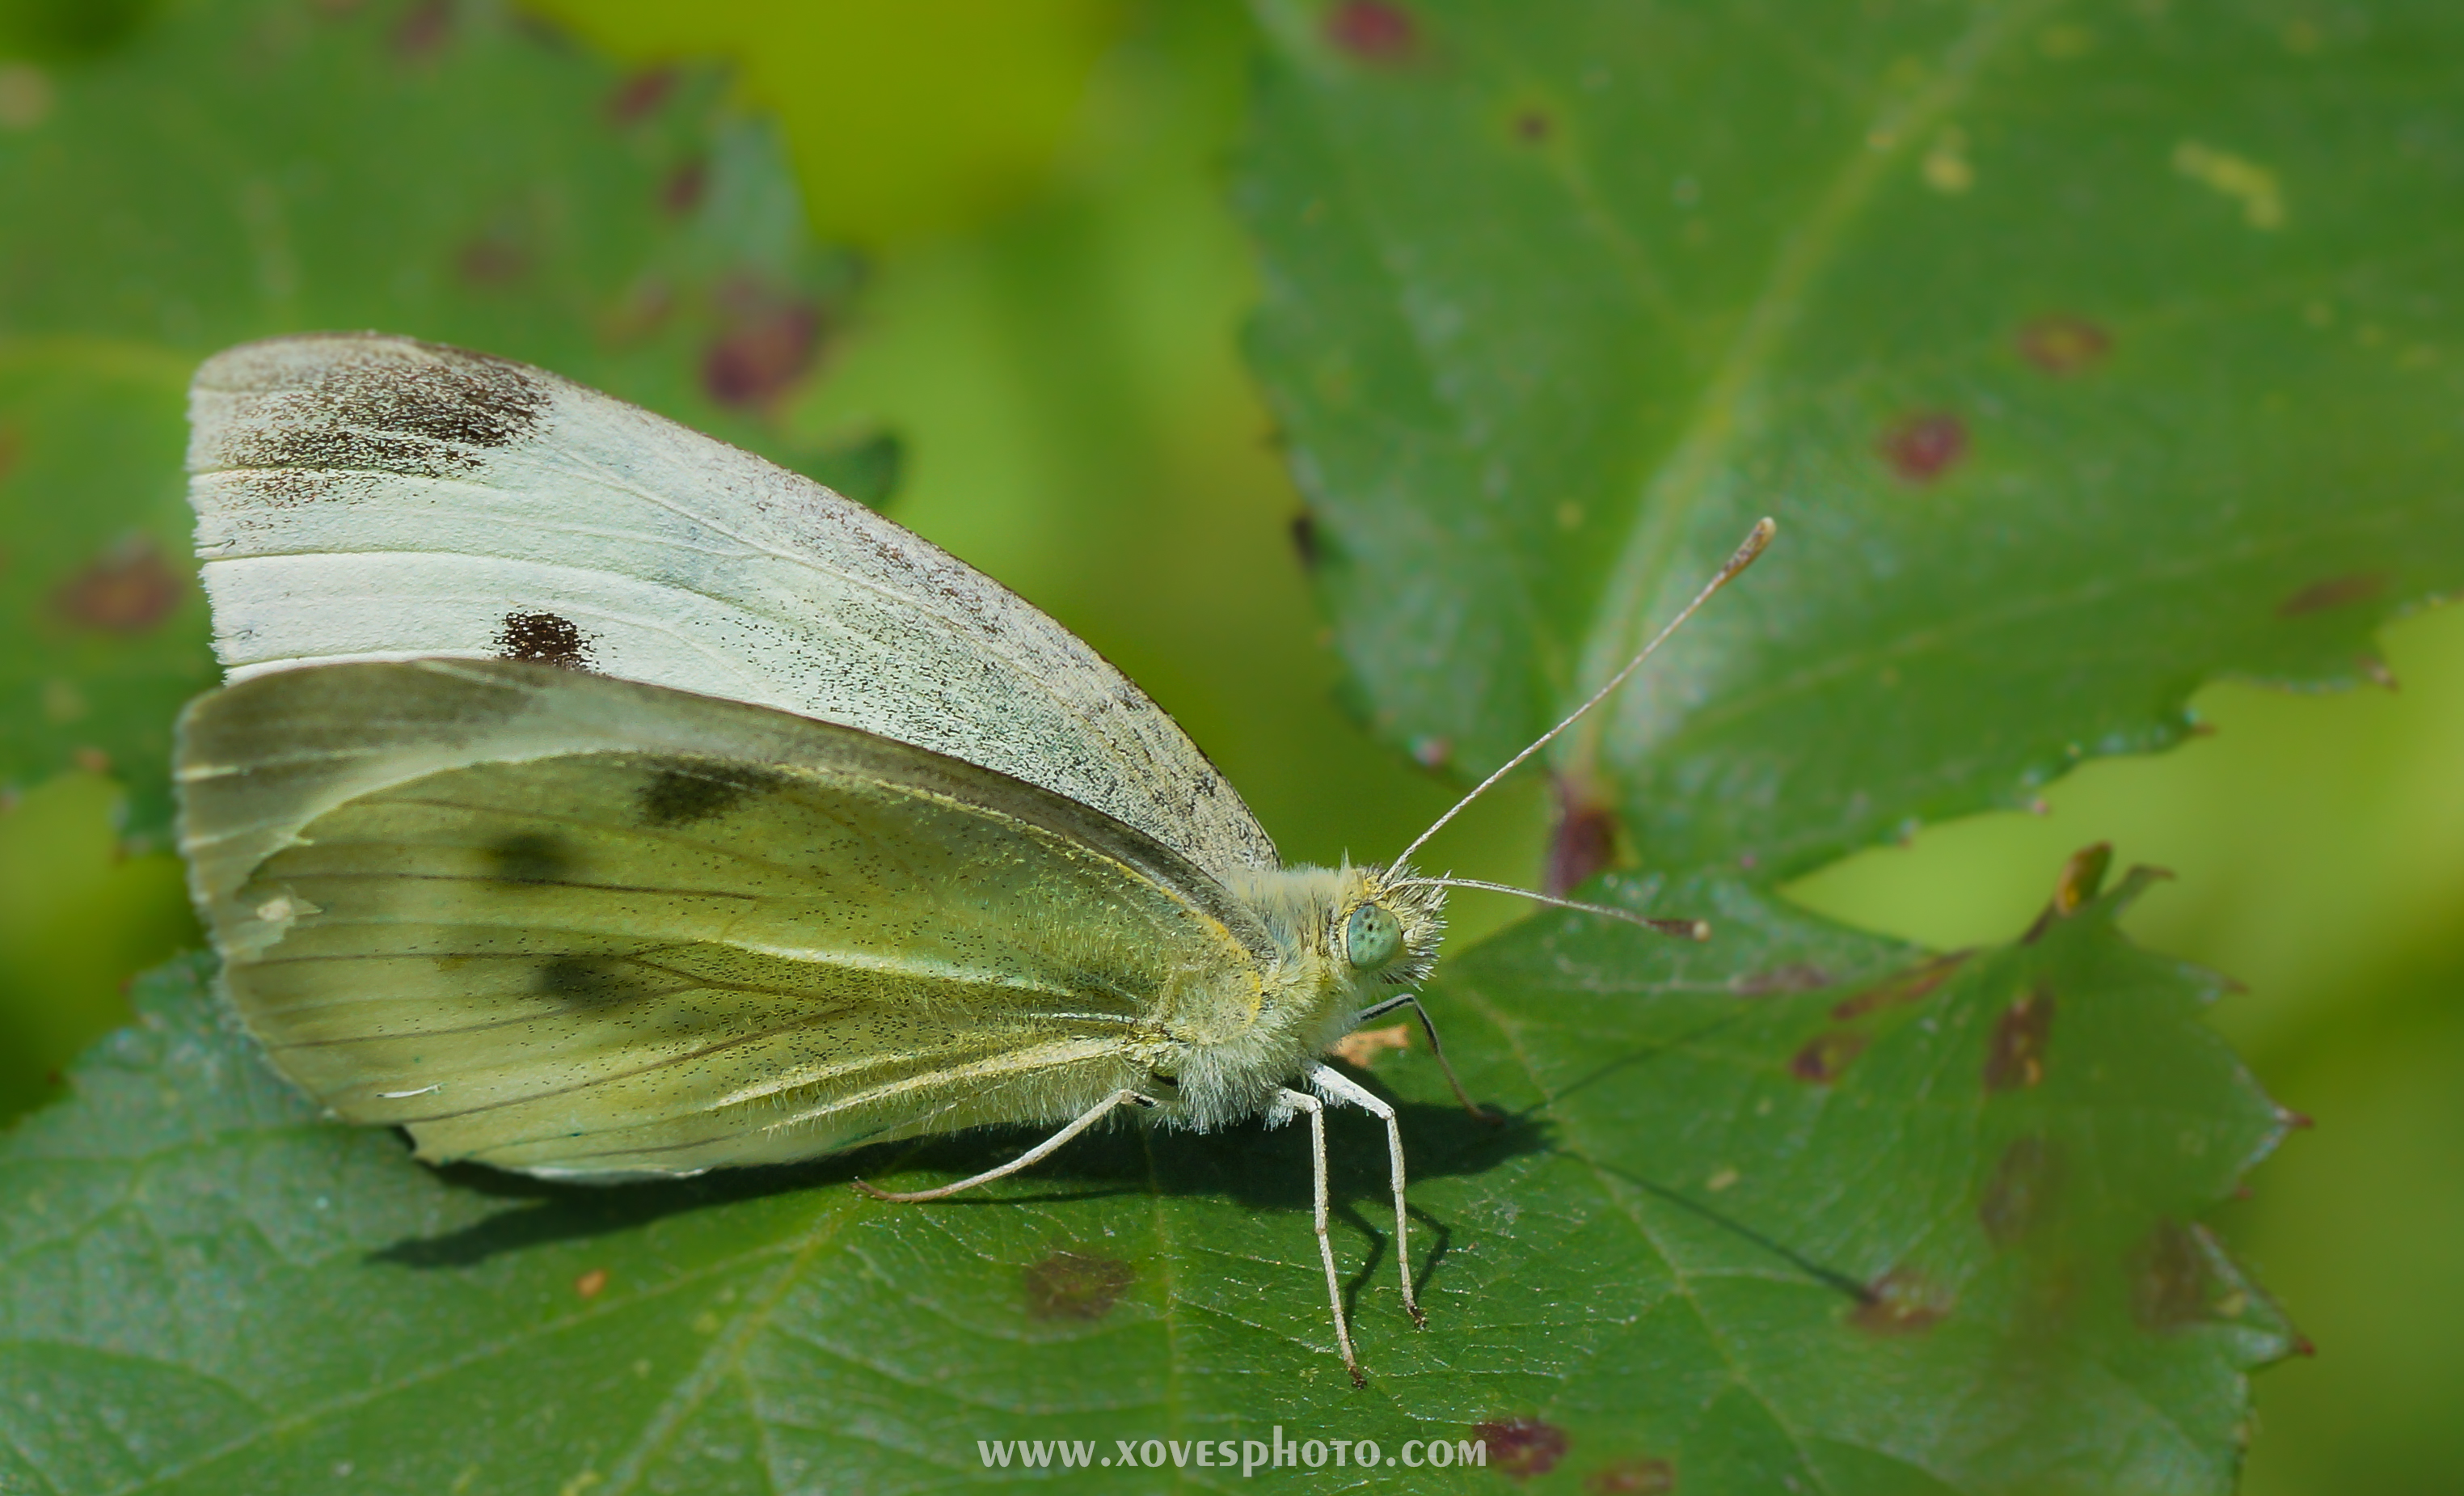
nature, wing, leaf, flower, green, insect, macro, botany, moth, butterfly, fauna, invertebrate, 100mm, animals, naturaleza, butterflies, a77, pieridae, ggl1, gaby1, xovesphoto, animales, mariposas, sonya77, minolta100mm, macro photography, arthropod, pollinator, leaf beetle, moths and butterflies, lycaenid, net winged insects, brush footed butterfly, colias, cabbage butterfly